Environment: real
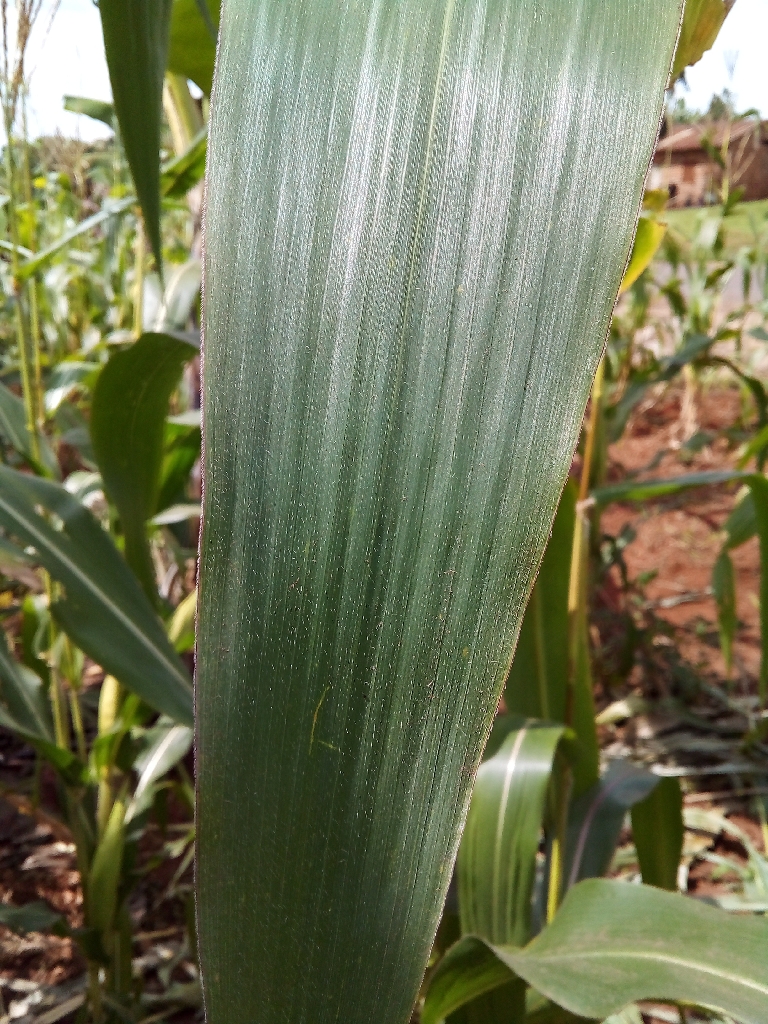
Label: healthy